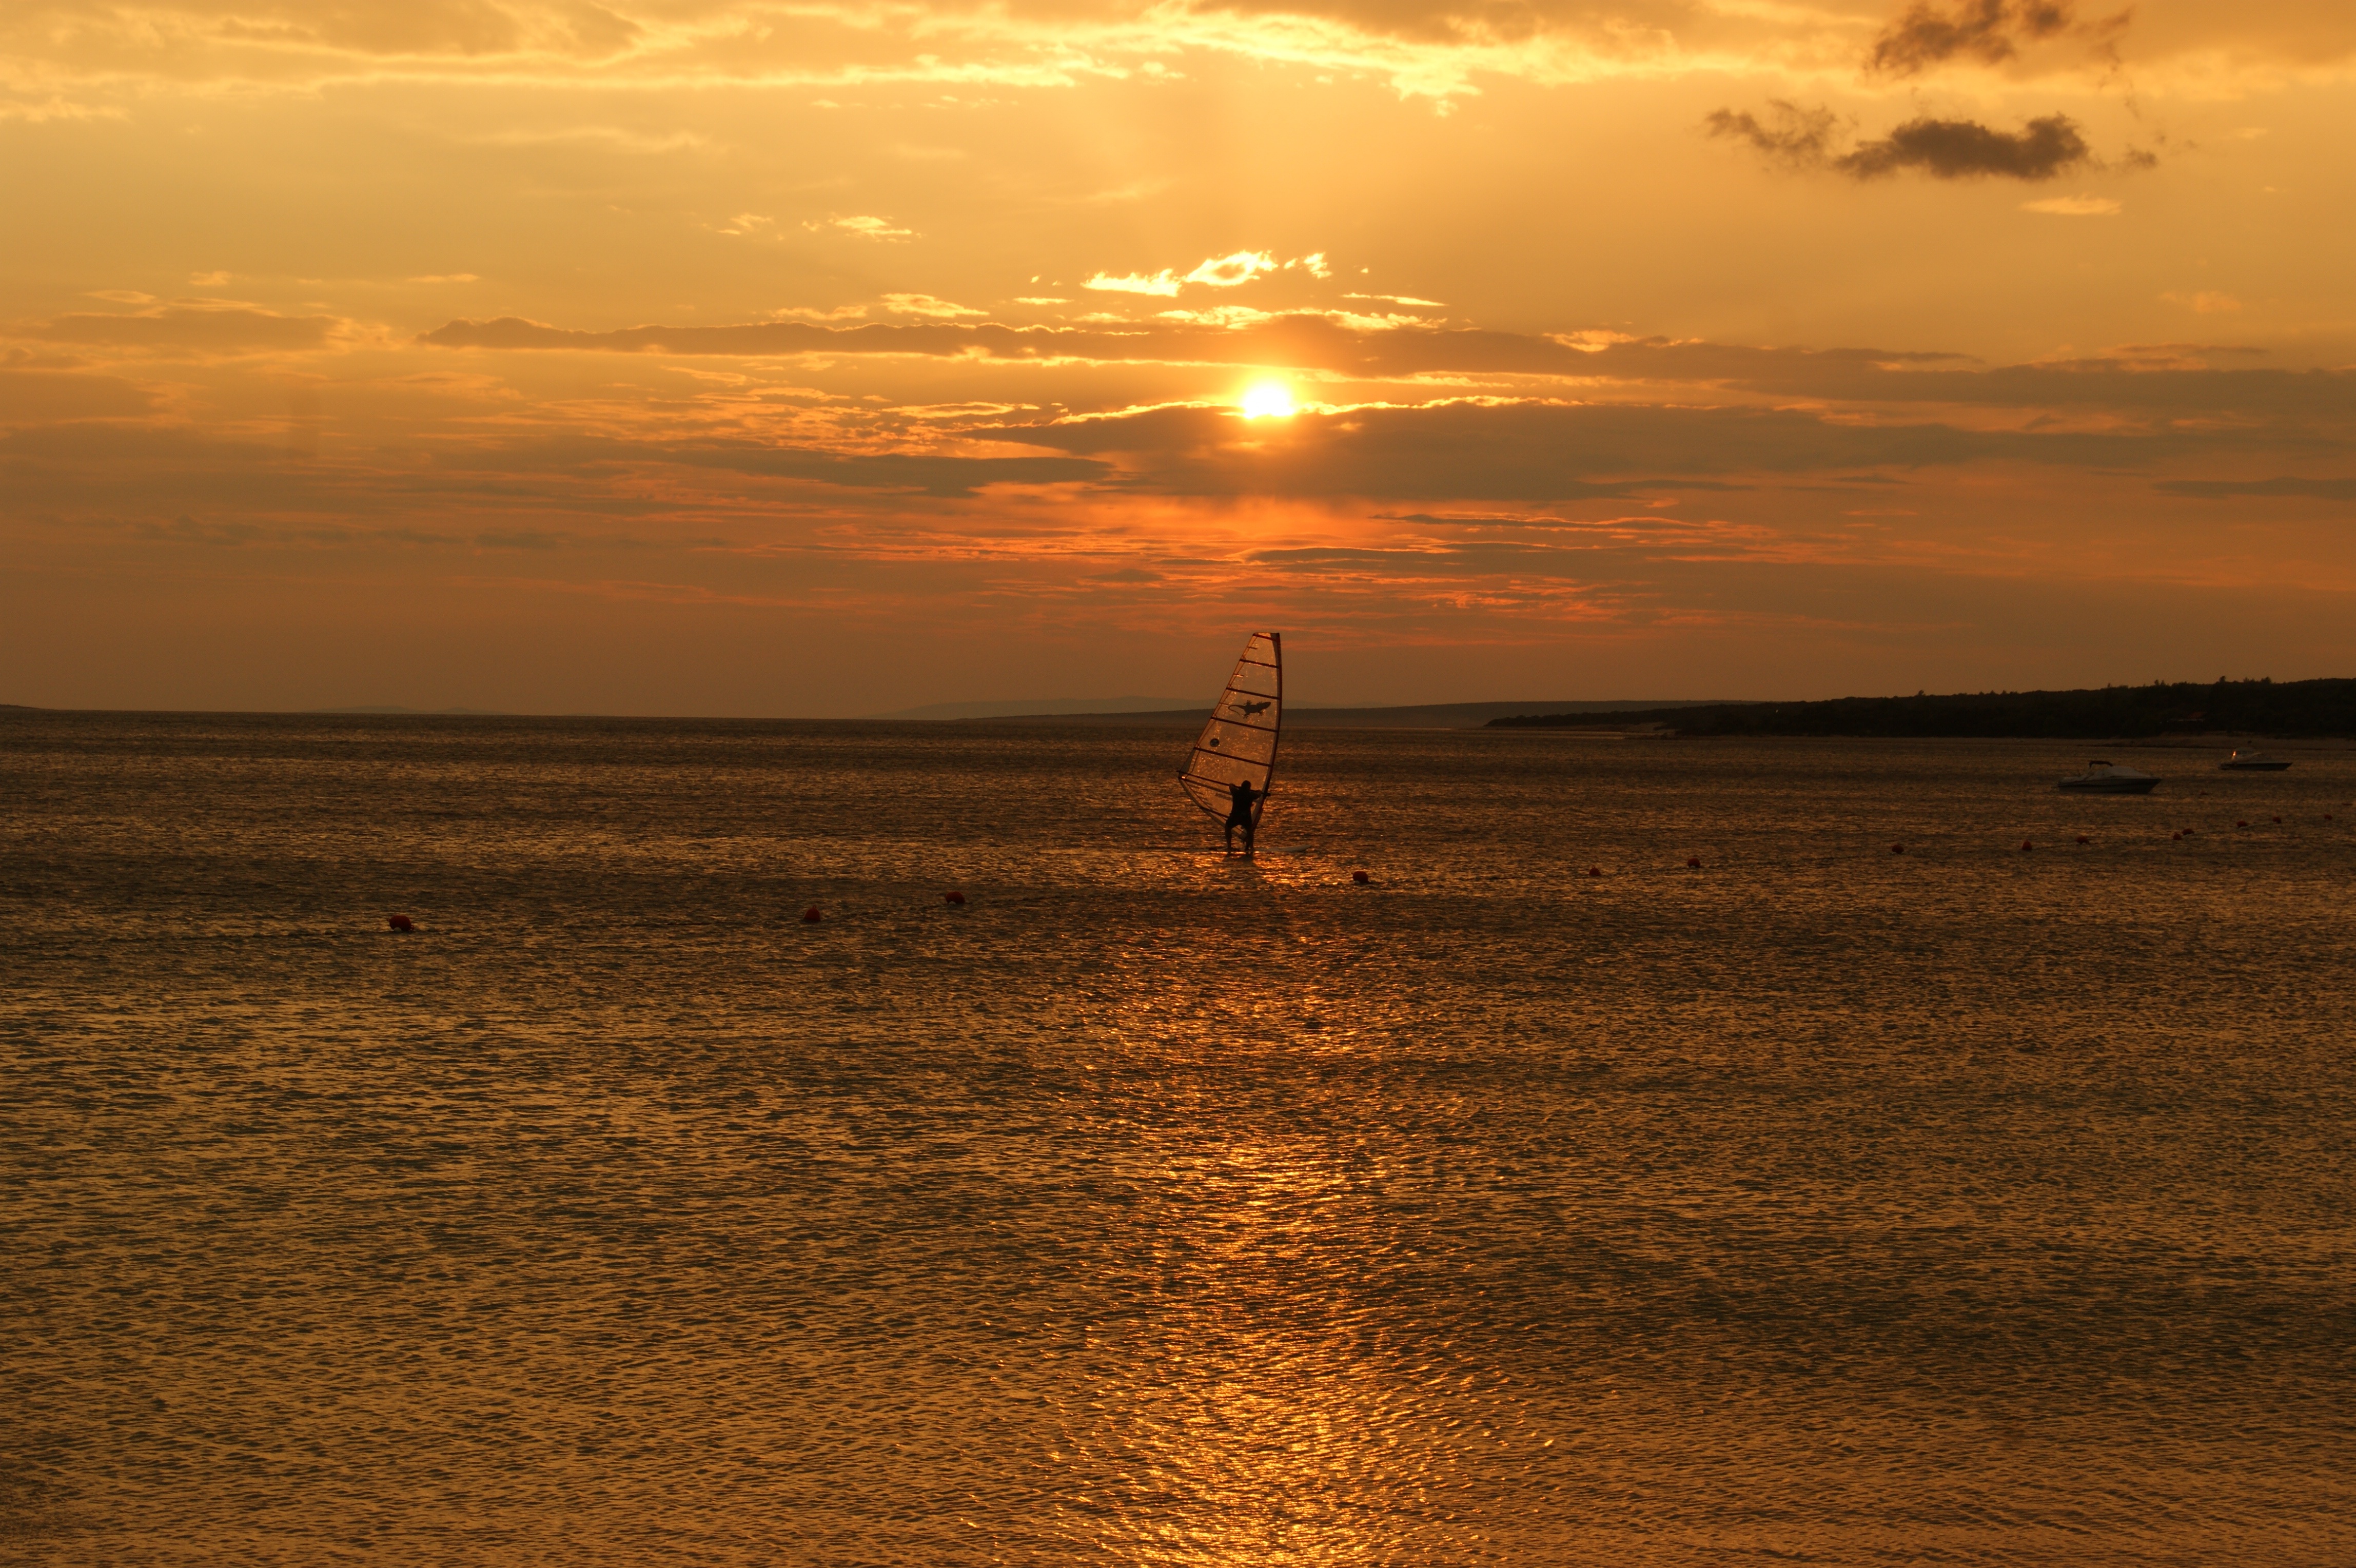
beach, sea, coast, sand, ocean, horizon, cloud, sun, sunrise, sunset, sunlight, morning, shore, wave, dawn, summer, surfer, dusk, evening, afterglow